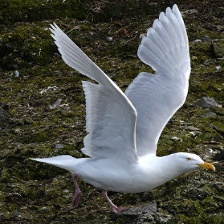
Species: IVORY GULL
Scientific name: PAGOPHILA EBURNEA